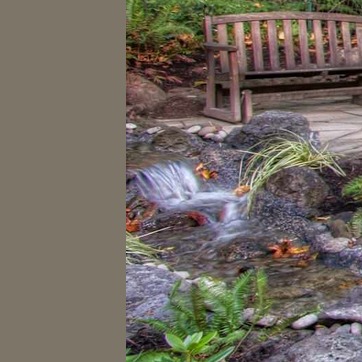
Material: water